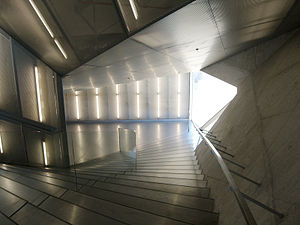
Casa da Música / Princippet
Casa da Musica.
Casa da Música er en koncertsal opført i 2005 i Portugal. Huset er tegnet af Rem Koolhaas, Ellen van Loon og OMA.